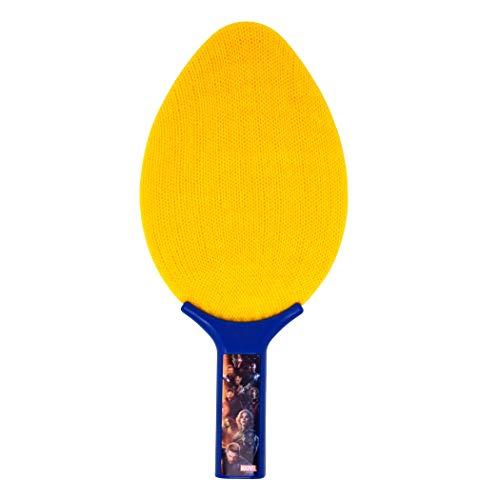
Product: Avengers Mighty Bubble Ball
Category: Toys & Games | Dress Up & Pretend Play | Accessories
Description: Perfect gift or basket stuffer – the MIGHTY bubble Ball comes in your child's favorite licensed character and the Egg shaped paddle makes it a perfect Easter stuffer idea.
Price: $7.95
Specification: ProductDimensions:8x1.8x10inches|ItemWeight:5.4ounces|ShippingWeight:5.4ounces(Viewshippingratesandpolicies)|ASIN:B07MY3SN5L|Itemmodelnumber:AV00489|Manufacturerrecommendedage:3yearsandup